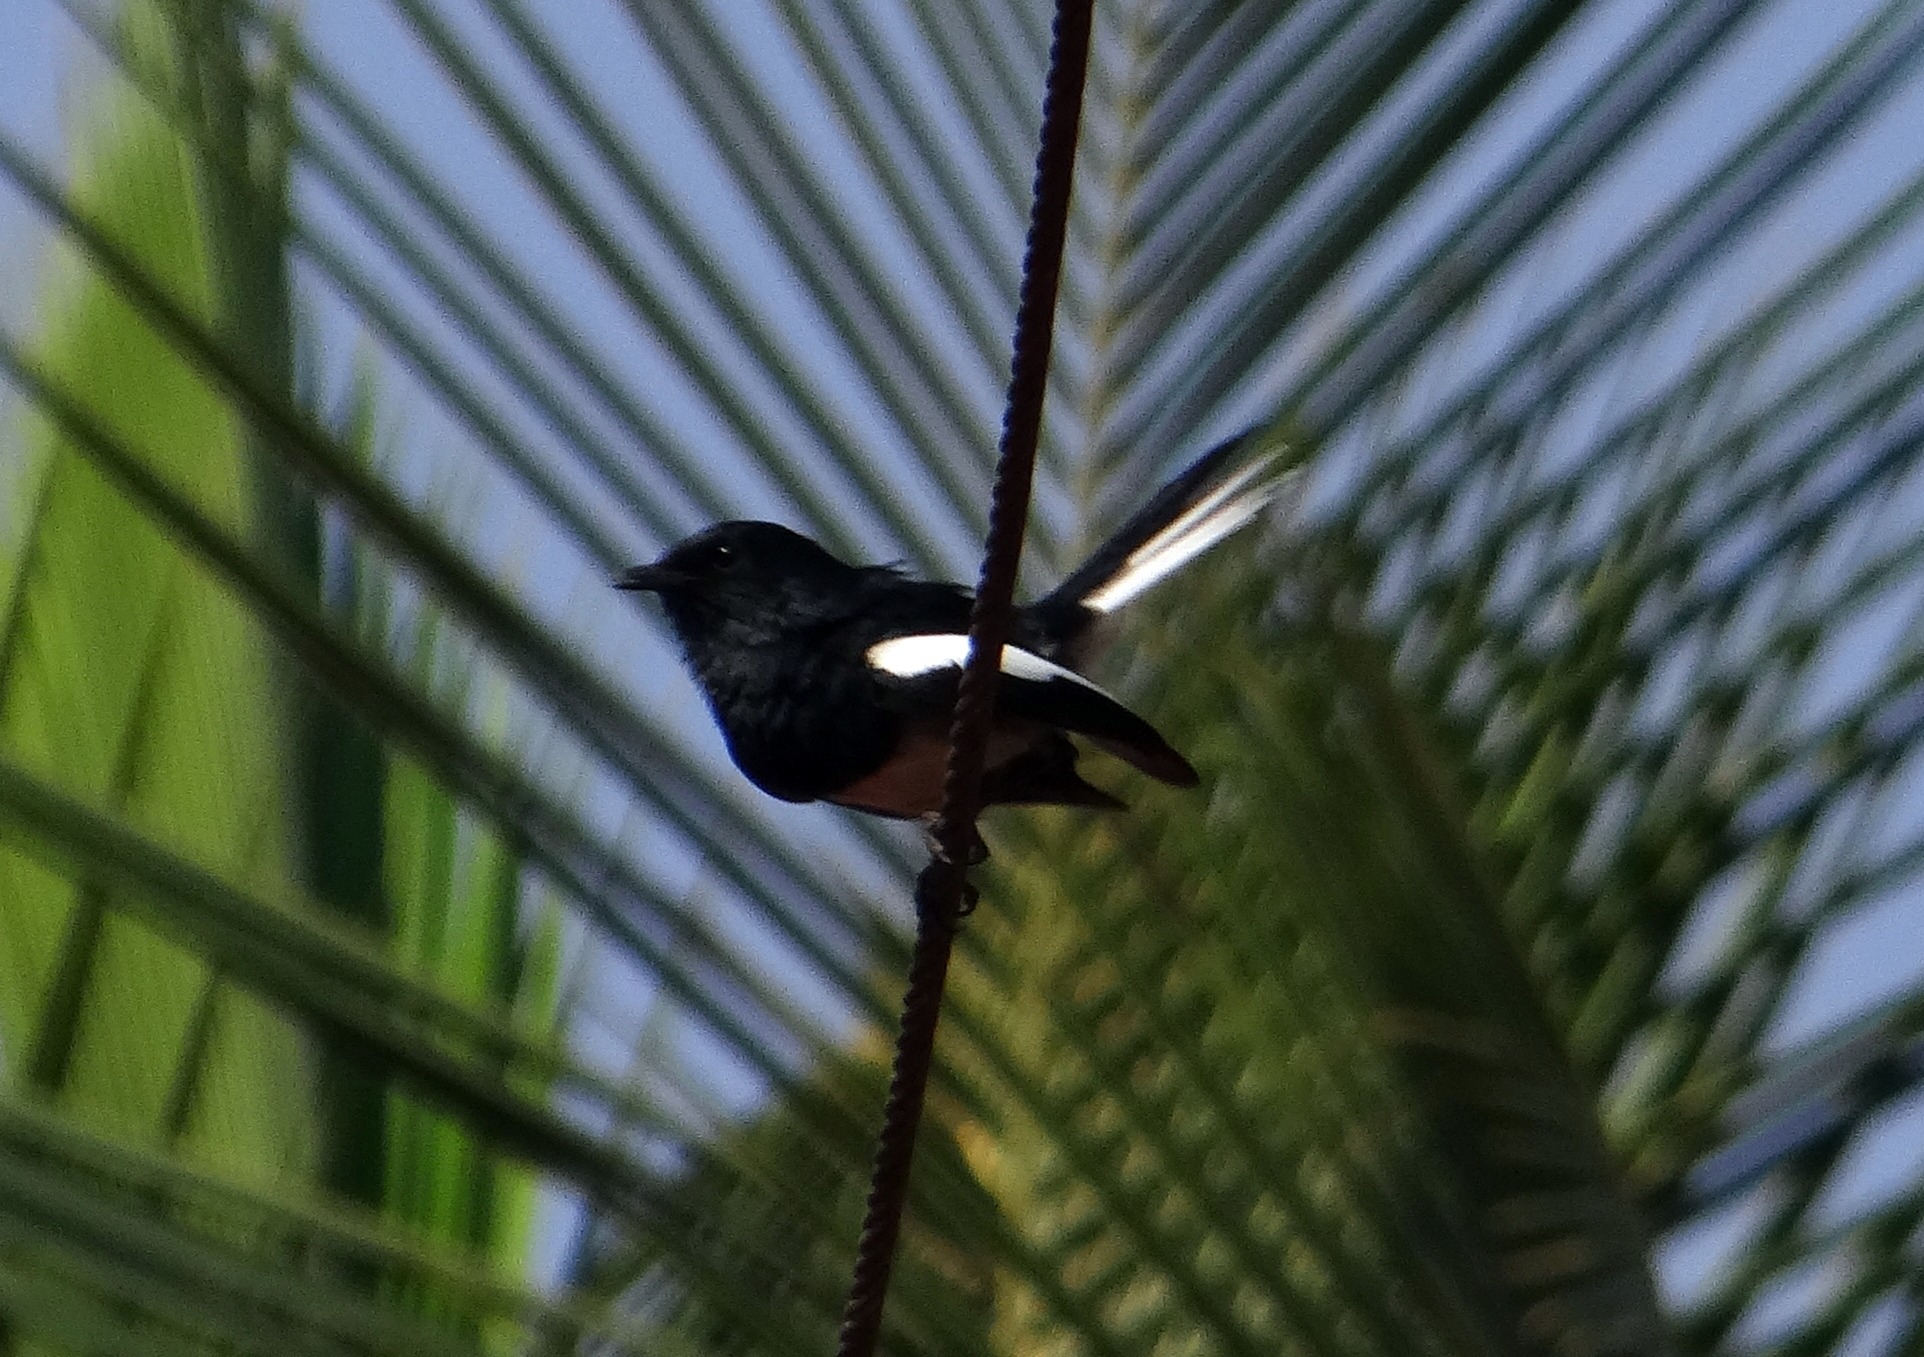
nature, branch, bird, wing, flower, male, wildlife, green, beak, botany, dharwad, robin, fauna, passerine, vertebrate, india, tropics, perching bird, copsychus saularis, oriental magpie robin